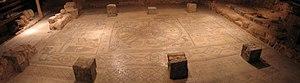
La synagogue de Beth Alpha est un site archéologique situé en Israël à proximité du kibboutz Beït-Alfa, au pied des pentes nord du Mont Guilboa en Israël. On y trouve les restes d'une synagogue de l'époque byzantine. Le site est renommé pour ses mosaïques qui témoignent de la vie des Juifs en Terre d'Israël pendant les siècles qui ont suivi la destruction du Second Temple lors de la Grande Révolte contre les Romains. Il fait partie du parc national de la synagogue Bet Alfa et est géré par la Direction de la Nature et des Parcs d'Israël.